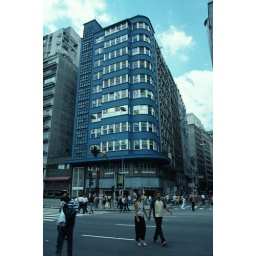
Sao Paulo - colourful windowns in a blue high-rise building